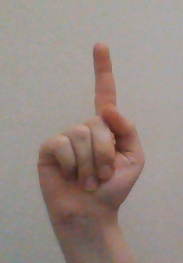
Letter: bb